Aberllefenni quarries

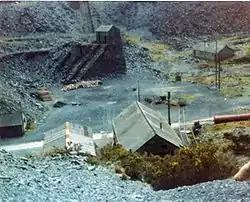
Aberllefenni main level looking down from Foel Grochan, c.1979

Aberllefenni quarry is the collective name of three slate mines, Foel Grochan, Hen Gloddfa (also known as Hen Chwarel) and Ceunant Ddu, located in Cwm Hengae, just to the west of Aberllefenni, Gwynedd, North Wales. It was the longest continually operated slate mine in the world until its closure in 2003. Foel Grochan is the mine on the north side of the valley, facing Ceunant Ddu and Hen Gloddfa on the south; all three were worked as a single concern throughout their history. Rock was mainly extracted underground, though all three mines had open pits as well.